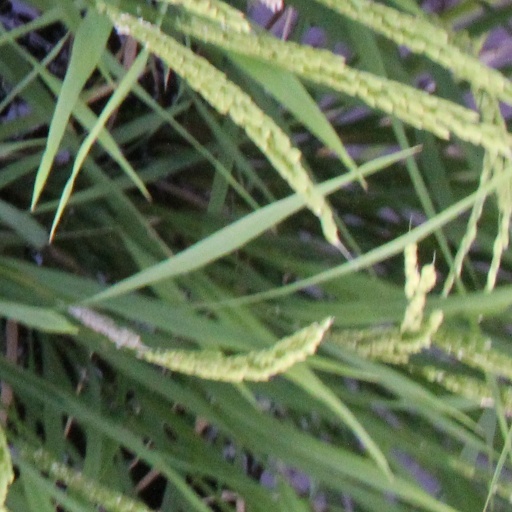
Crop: rice